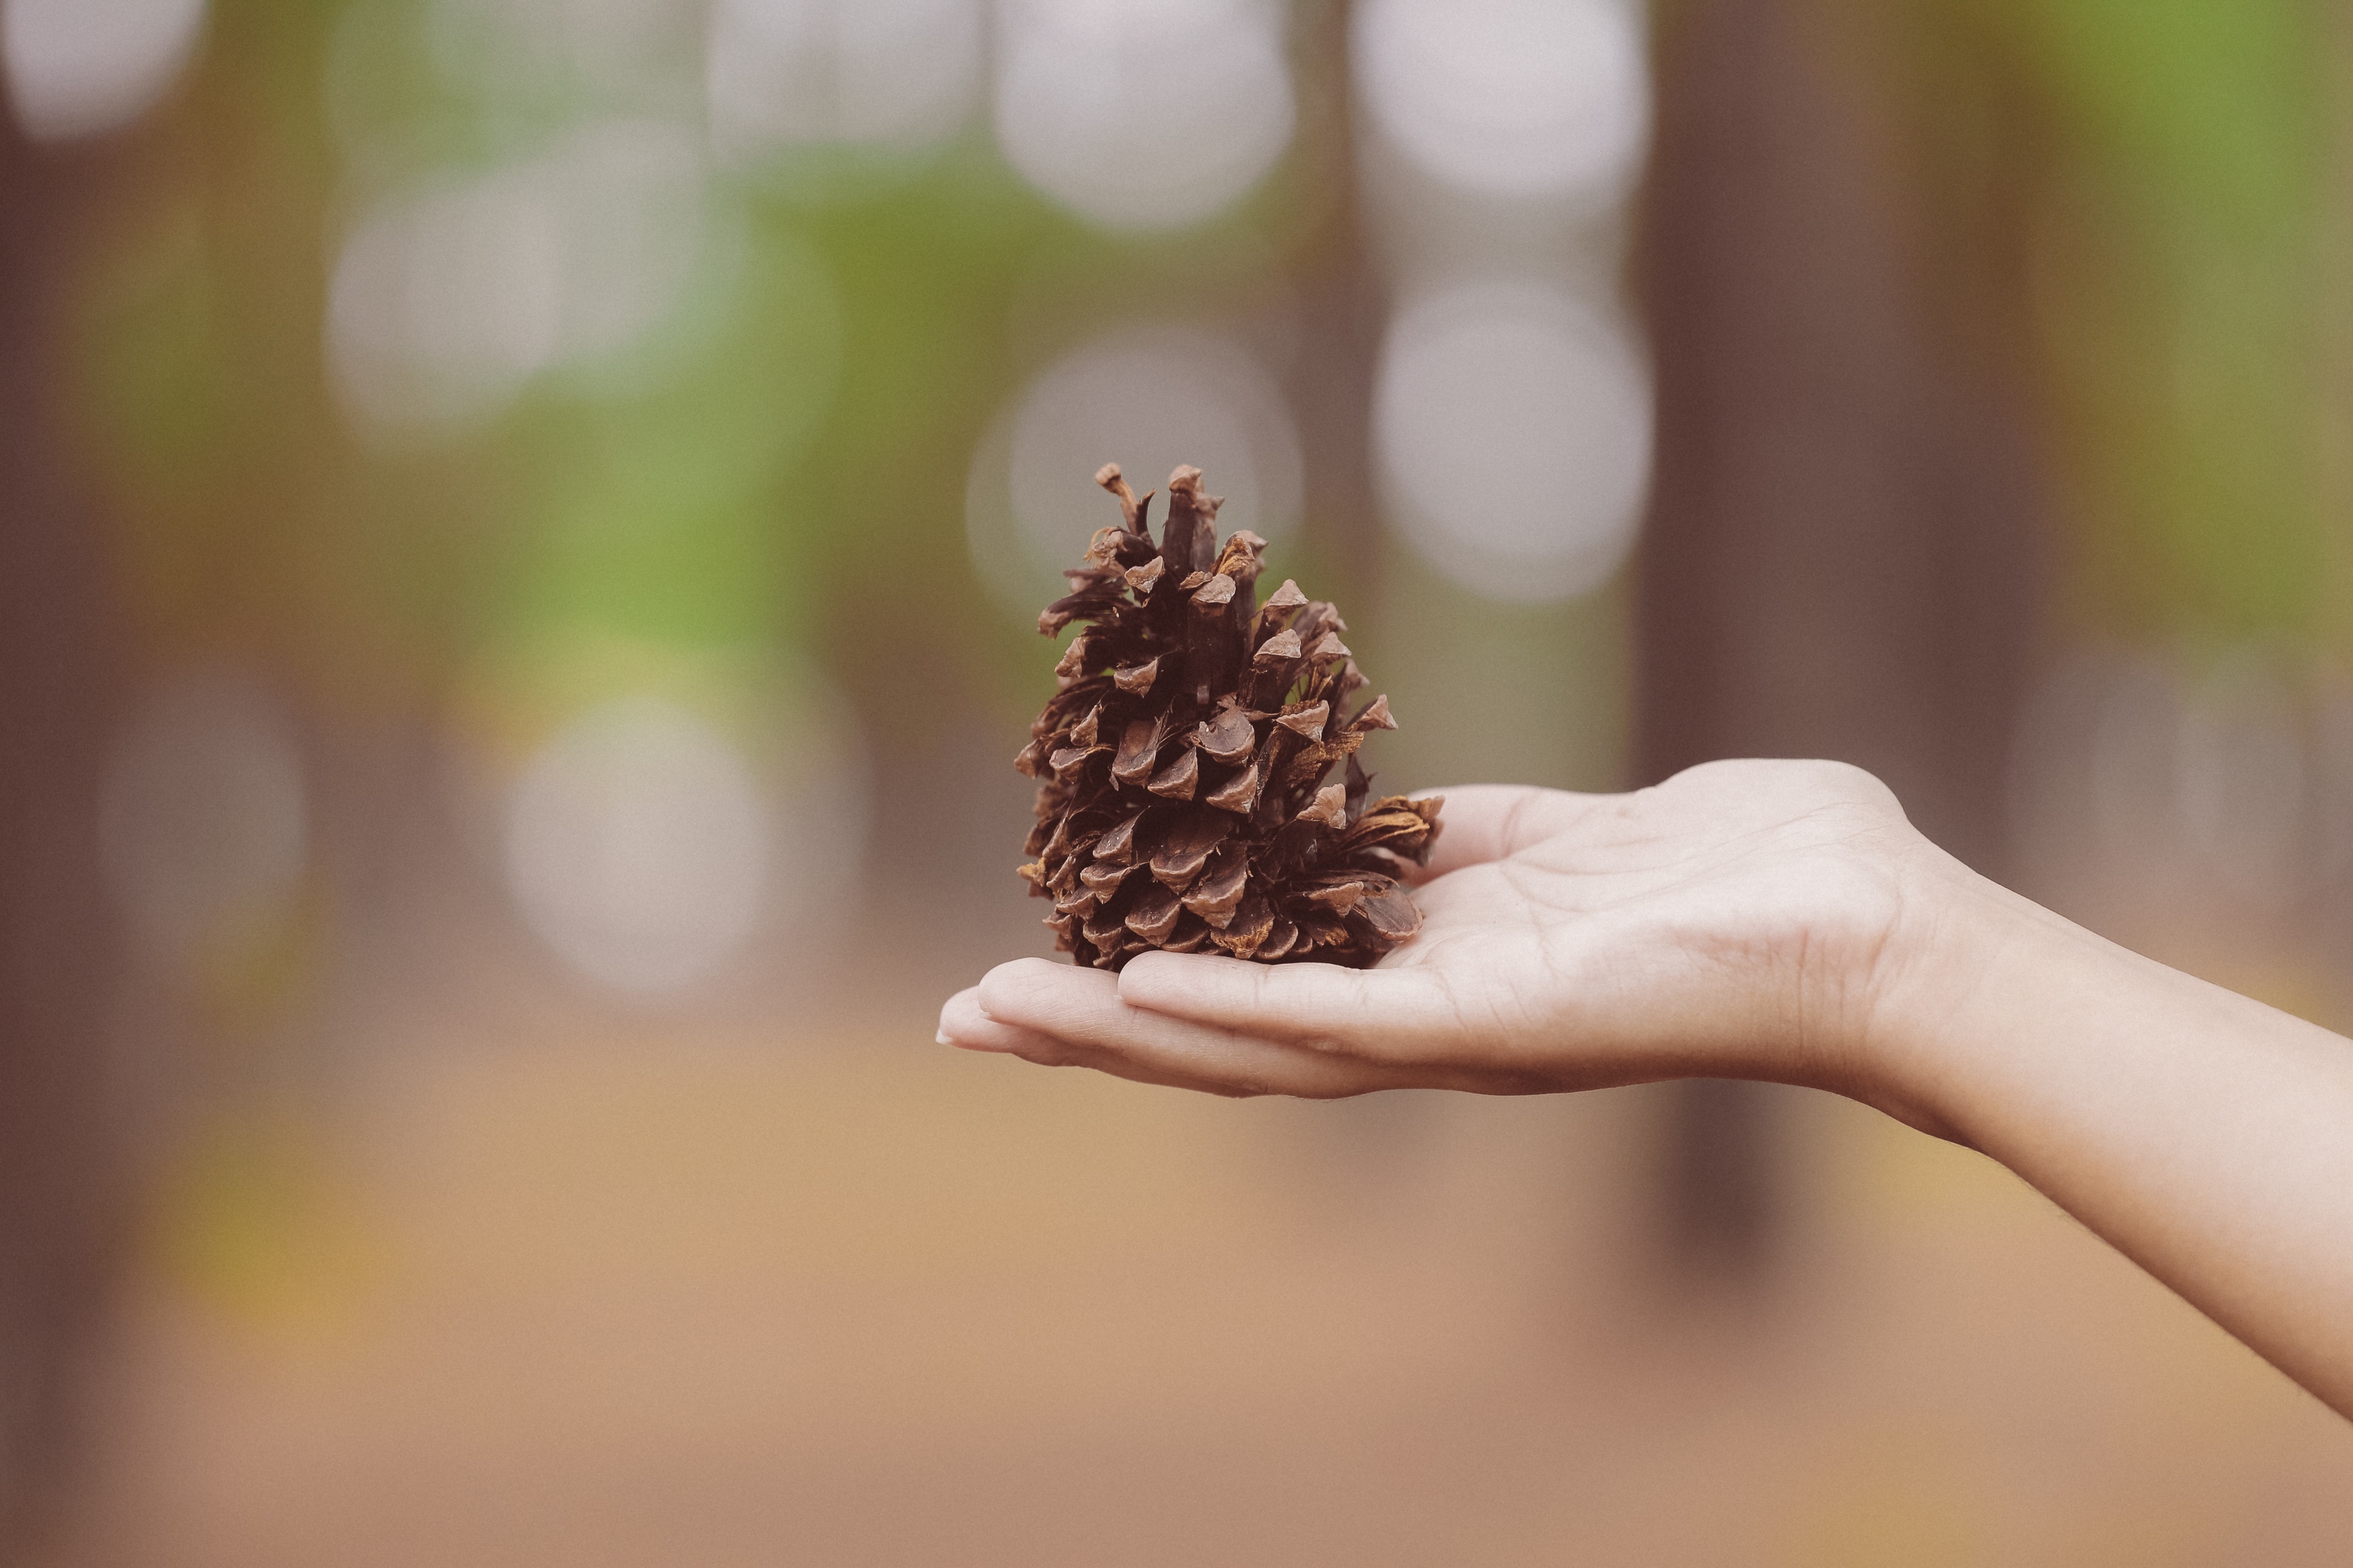
hand, blur, photography, morning, leaf, flower, finger, food, pinecone, arm, close up, sweetness, macro photography